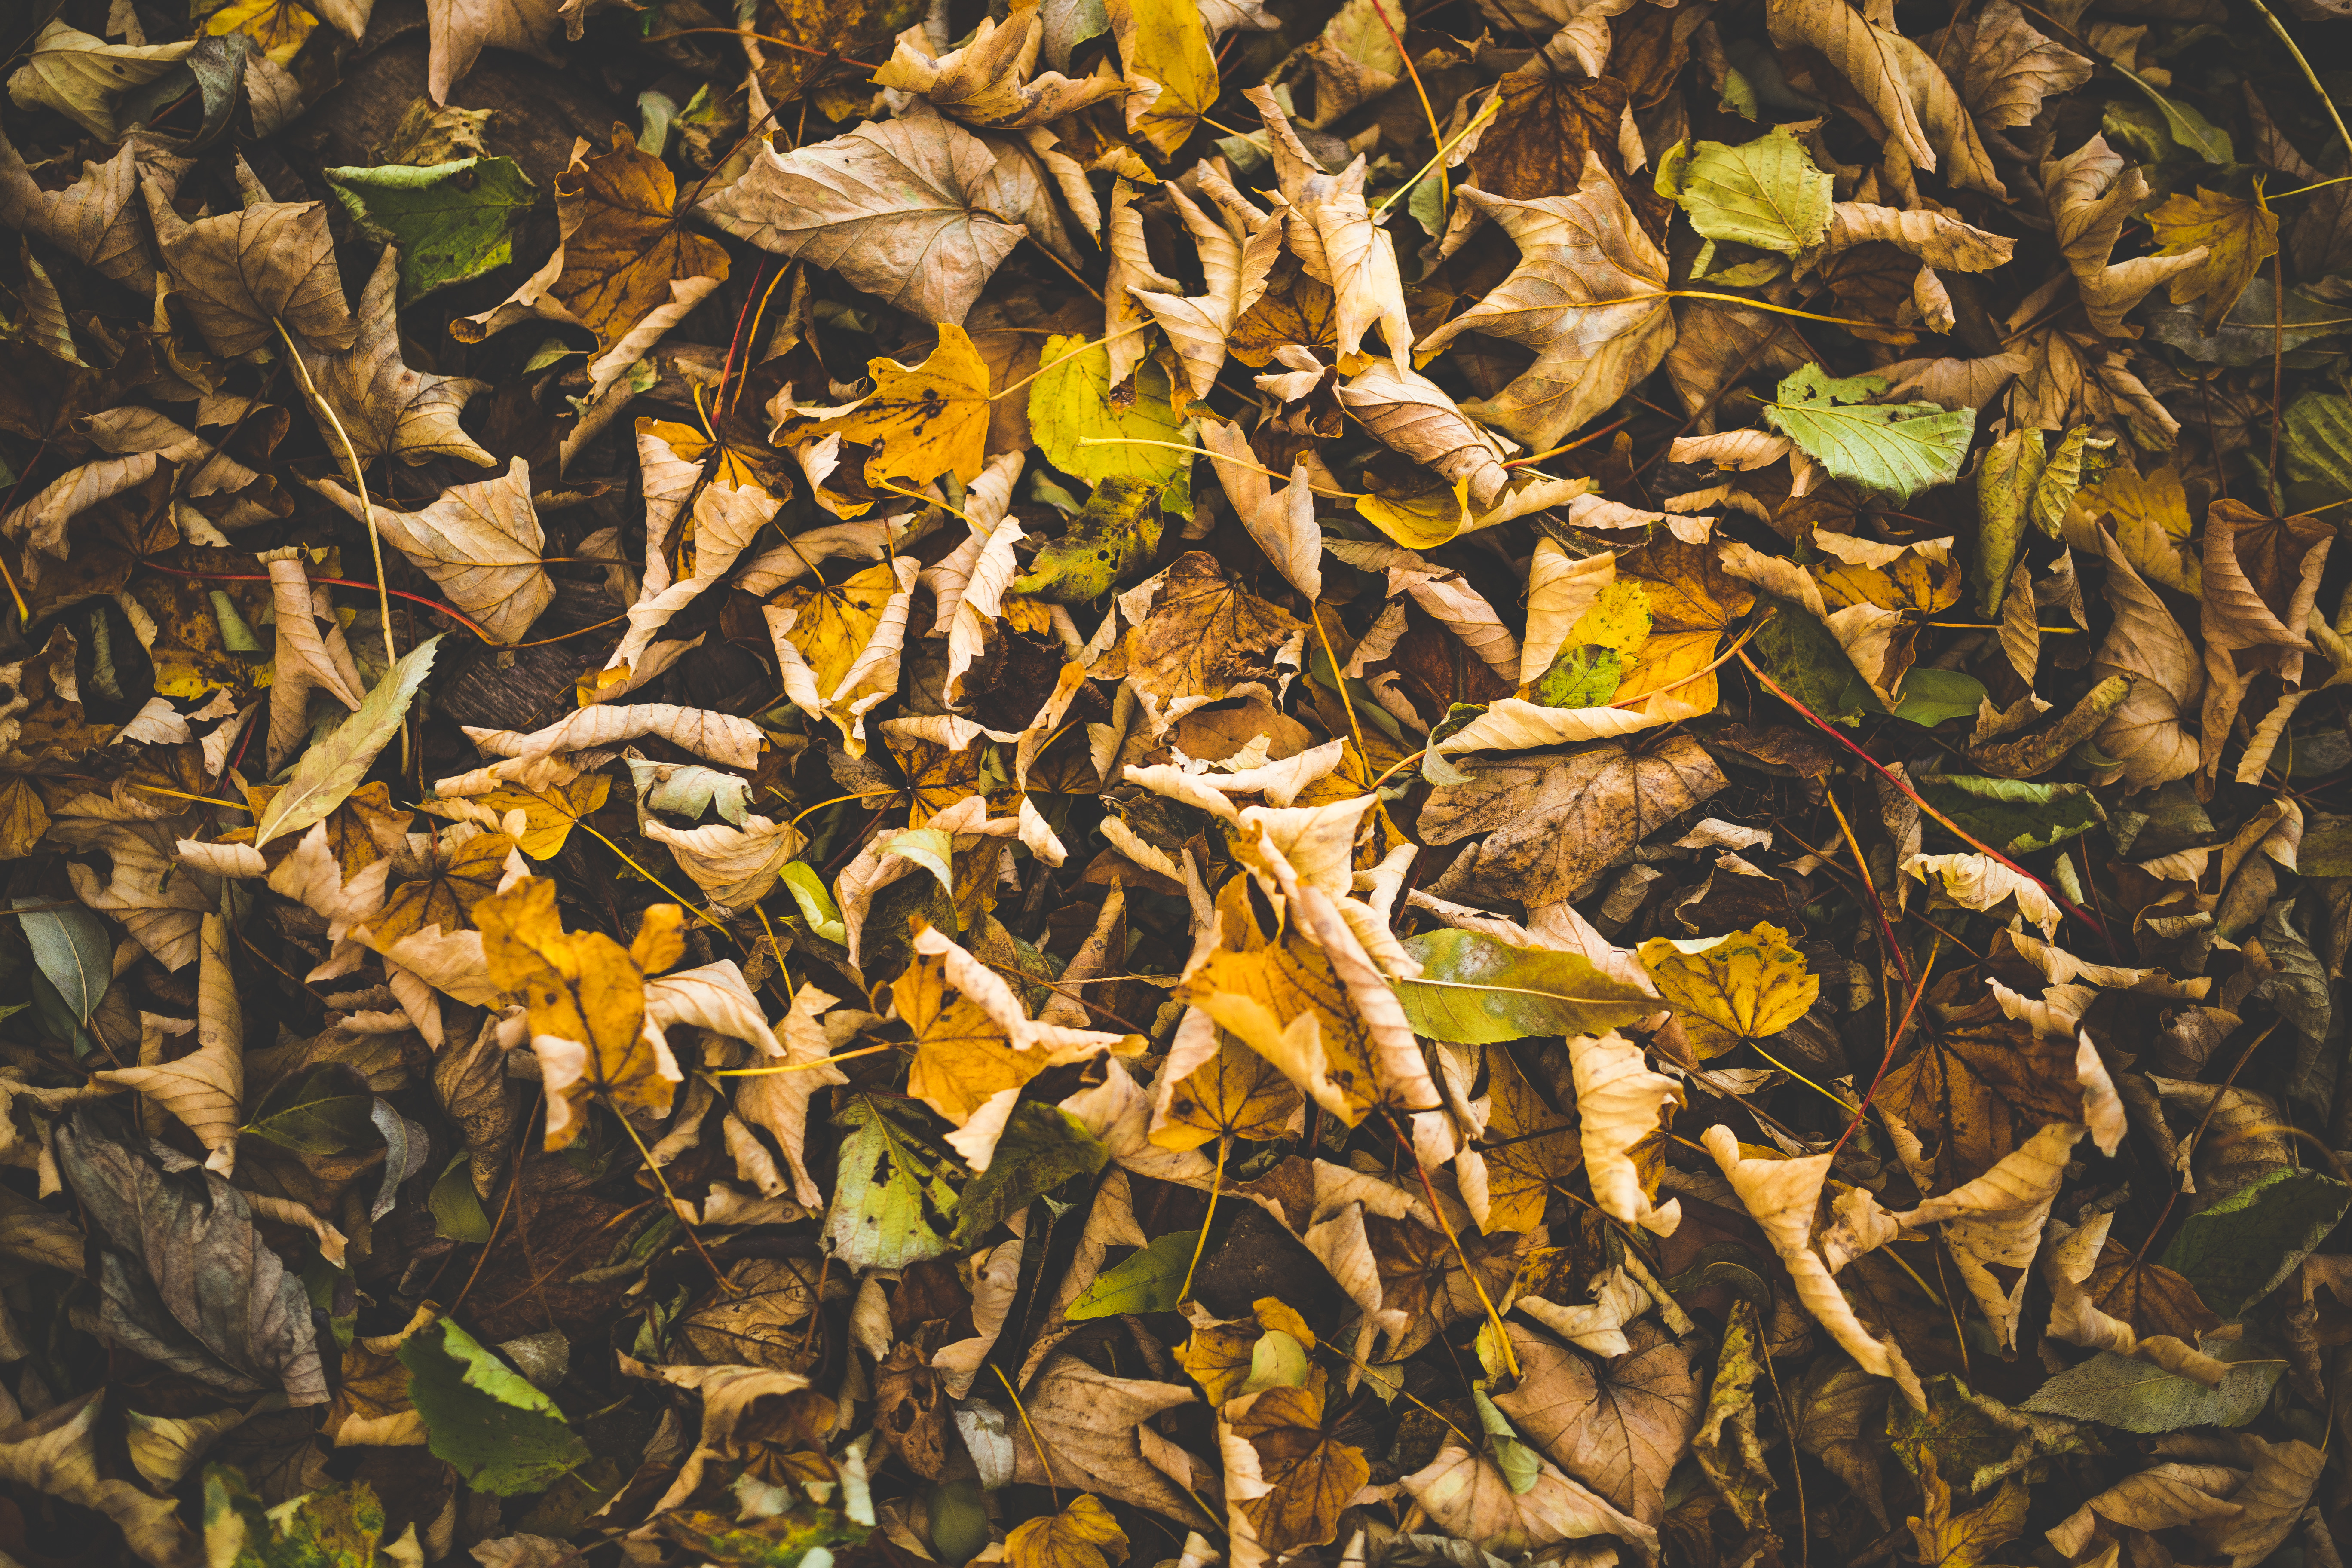
tree, nature, plant, leaf, fall, flower, wildlife, pattern, jungle, autumn, botany, yellow, flora, season, fauna, painting, leaves, art, dry leaves, public domain images